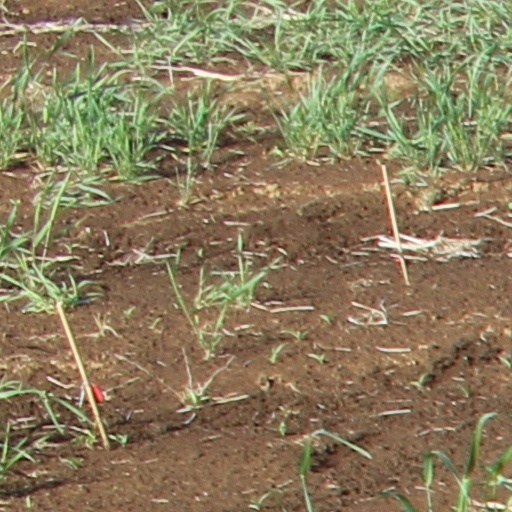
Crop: wheat